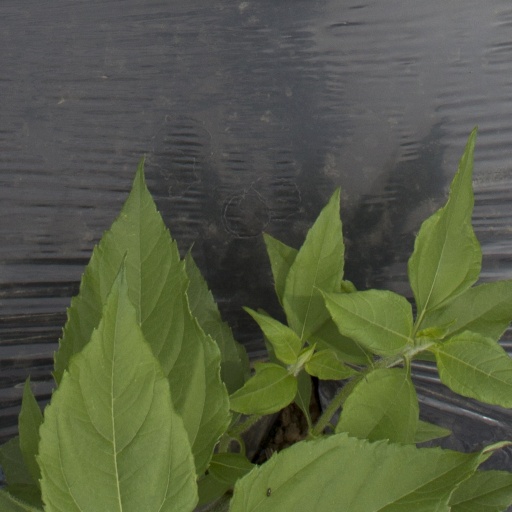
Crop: Jerusalem artichoke